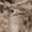
Label: bird